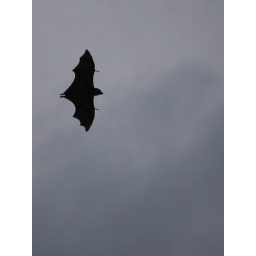
184_0462 silhouette in the sky Grey-headed Flying-fox Pteropus poliocephalus Pteropidae aka fruit bat